Richard Parry-Jones

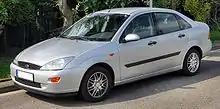
Ford Focus Mk1 4-door

Born on 15 September 1951 in Bangor, North Wales, the descendant of a North Wales slate quarry worker, Parry-Jones got the idea to become an automotive engineer after seeing the RAC Rally (now Rally GB) pass through the forest near his childhood home.